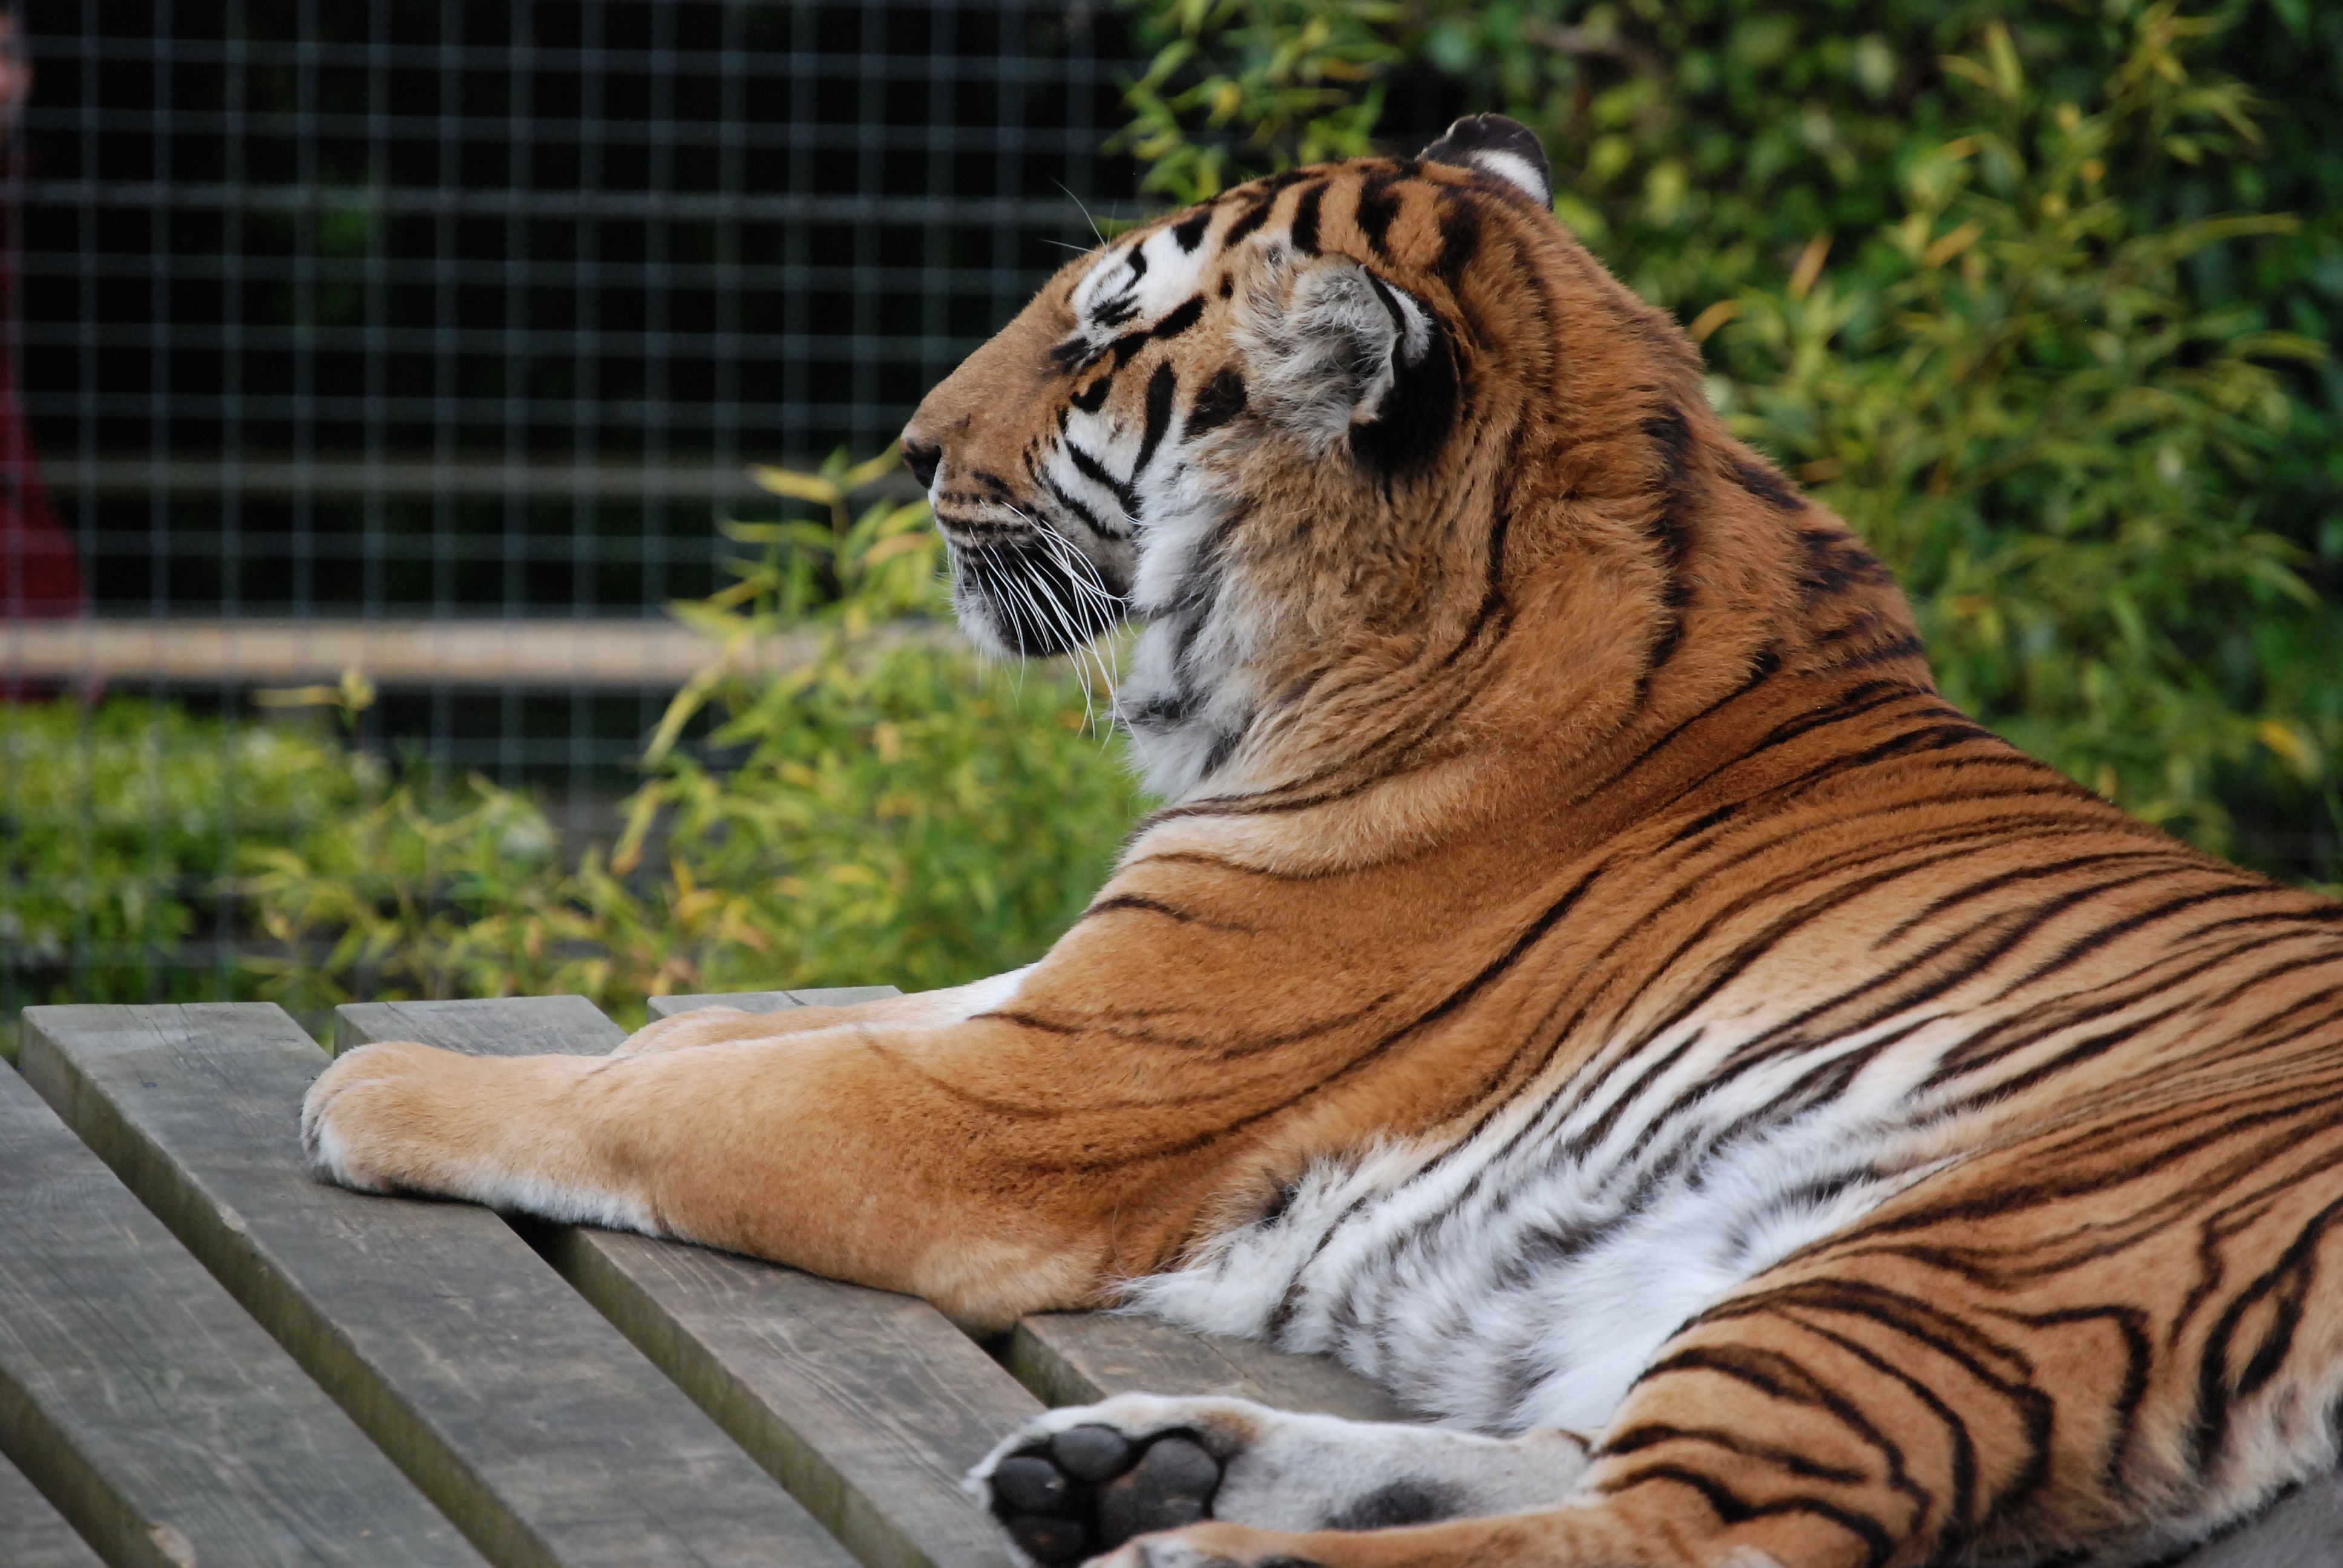
wildlife, zoo, feline, mammal, fauna, big cat, close up, whiskers, tiger, vertebrate, beautiful, resting, big cats, cat like mammal, man eater